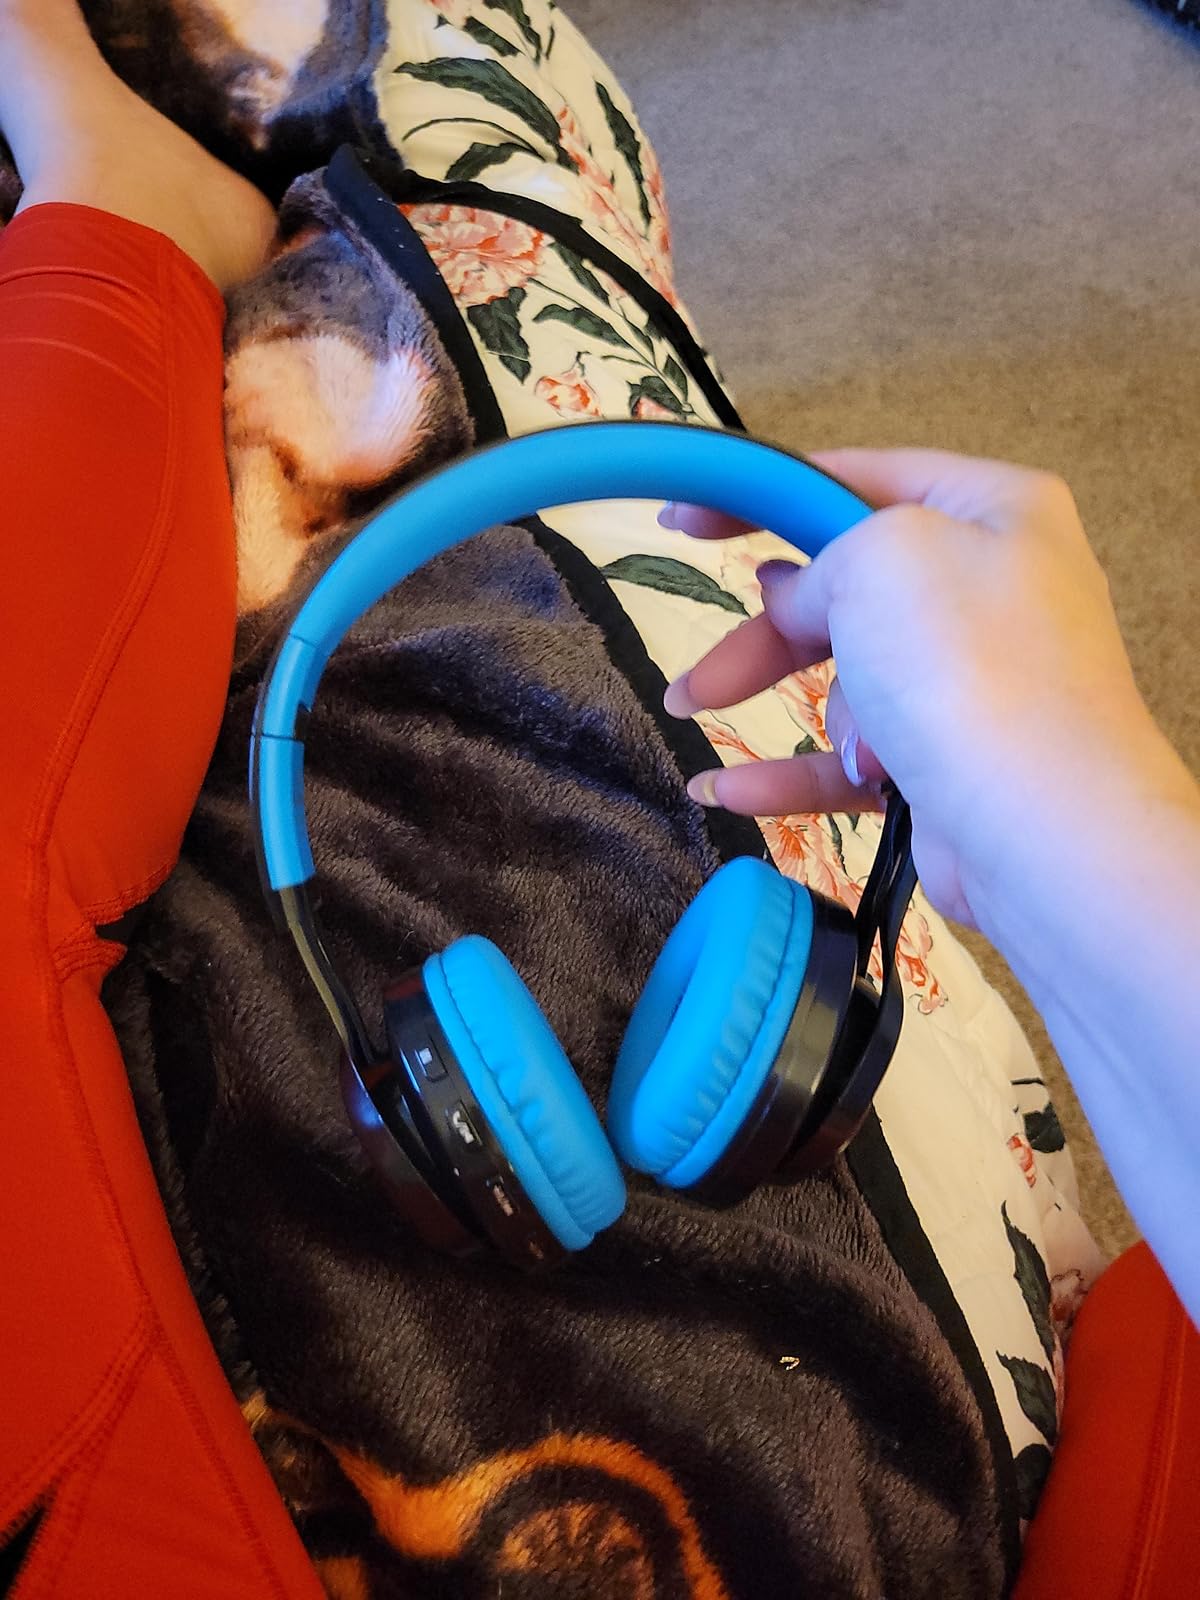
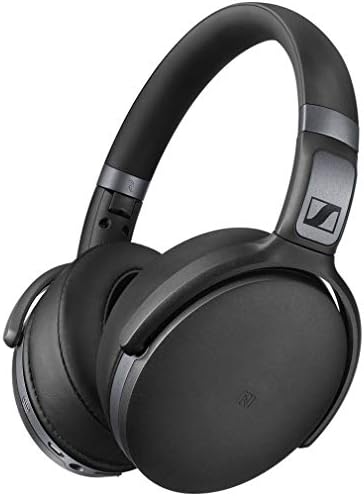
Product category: headphones
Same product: no